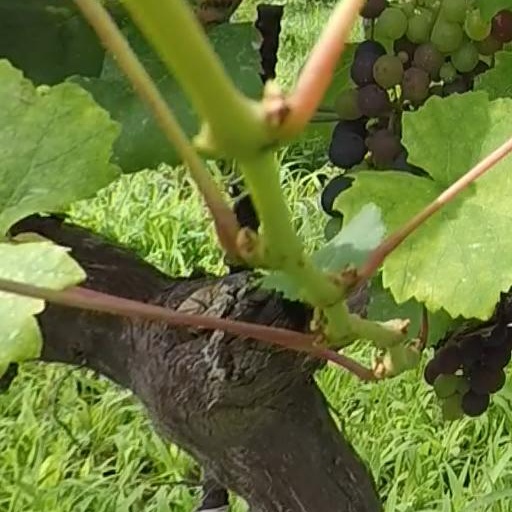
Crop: grape